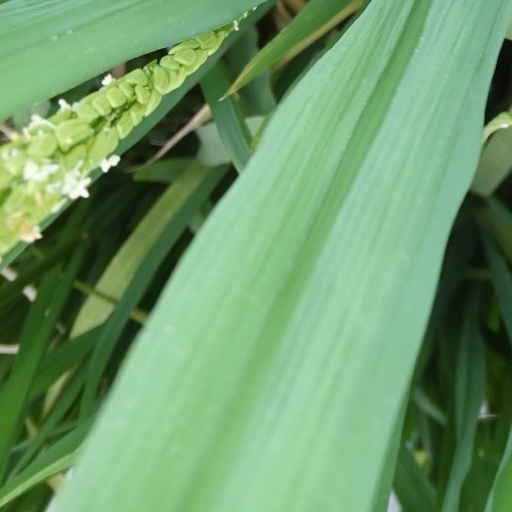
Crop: rice